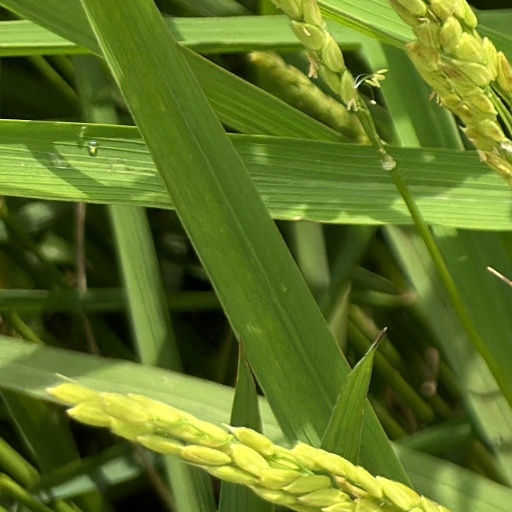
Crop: rice